Indian martial arts

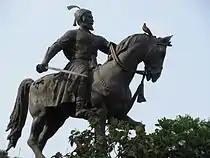
Statue of Shivaji, the warrior-king who brought the Maratha people and fighting style to prominence.

Coming from a hilly region characterized by valleys and caves, the Marathas became expert horsemen who favoured light armour and highly mobile cavalry units during war. Known especially as masters of swords and spears, their heavily martial culture and propensity for the lance is mentioned as early as the 7th century by Xuanzang. After serving the Dakshin sultanates of the early 17th century, the scattered Marathas united to found their own kingdom under the warrior Shivaji. Having learned the native art of mardani khela from a young age, Shivaji was a master swordsman and proficient in the use of various weapons. He took advantage of his people's expertise in guerilla tactics ("Shiva sutra") to re-establish "Hindavi Swarajya" (native [Hindu being a term traditionally applied to the native inhabitants of India throughout antiquity] self-rule) at a time of Muslim supremacy and increasing intolerance. Utilizing speed, focused surprise attacks (typically at night and in rocky terrain), and the geography of Maharashtra, Karnataka, & South India; the Maratha rulers were successfully able to defend their territory from the more numerous and heavily armed Mughals. The still-existing Maratha Light Infantry is one of the "oldest and most renowned" regiments of the Indian Army, tracing its origins to 1768.